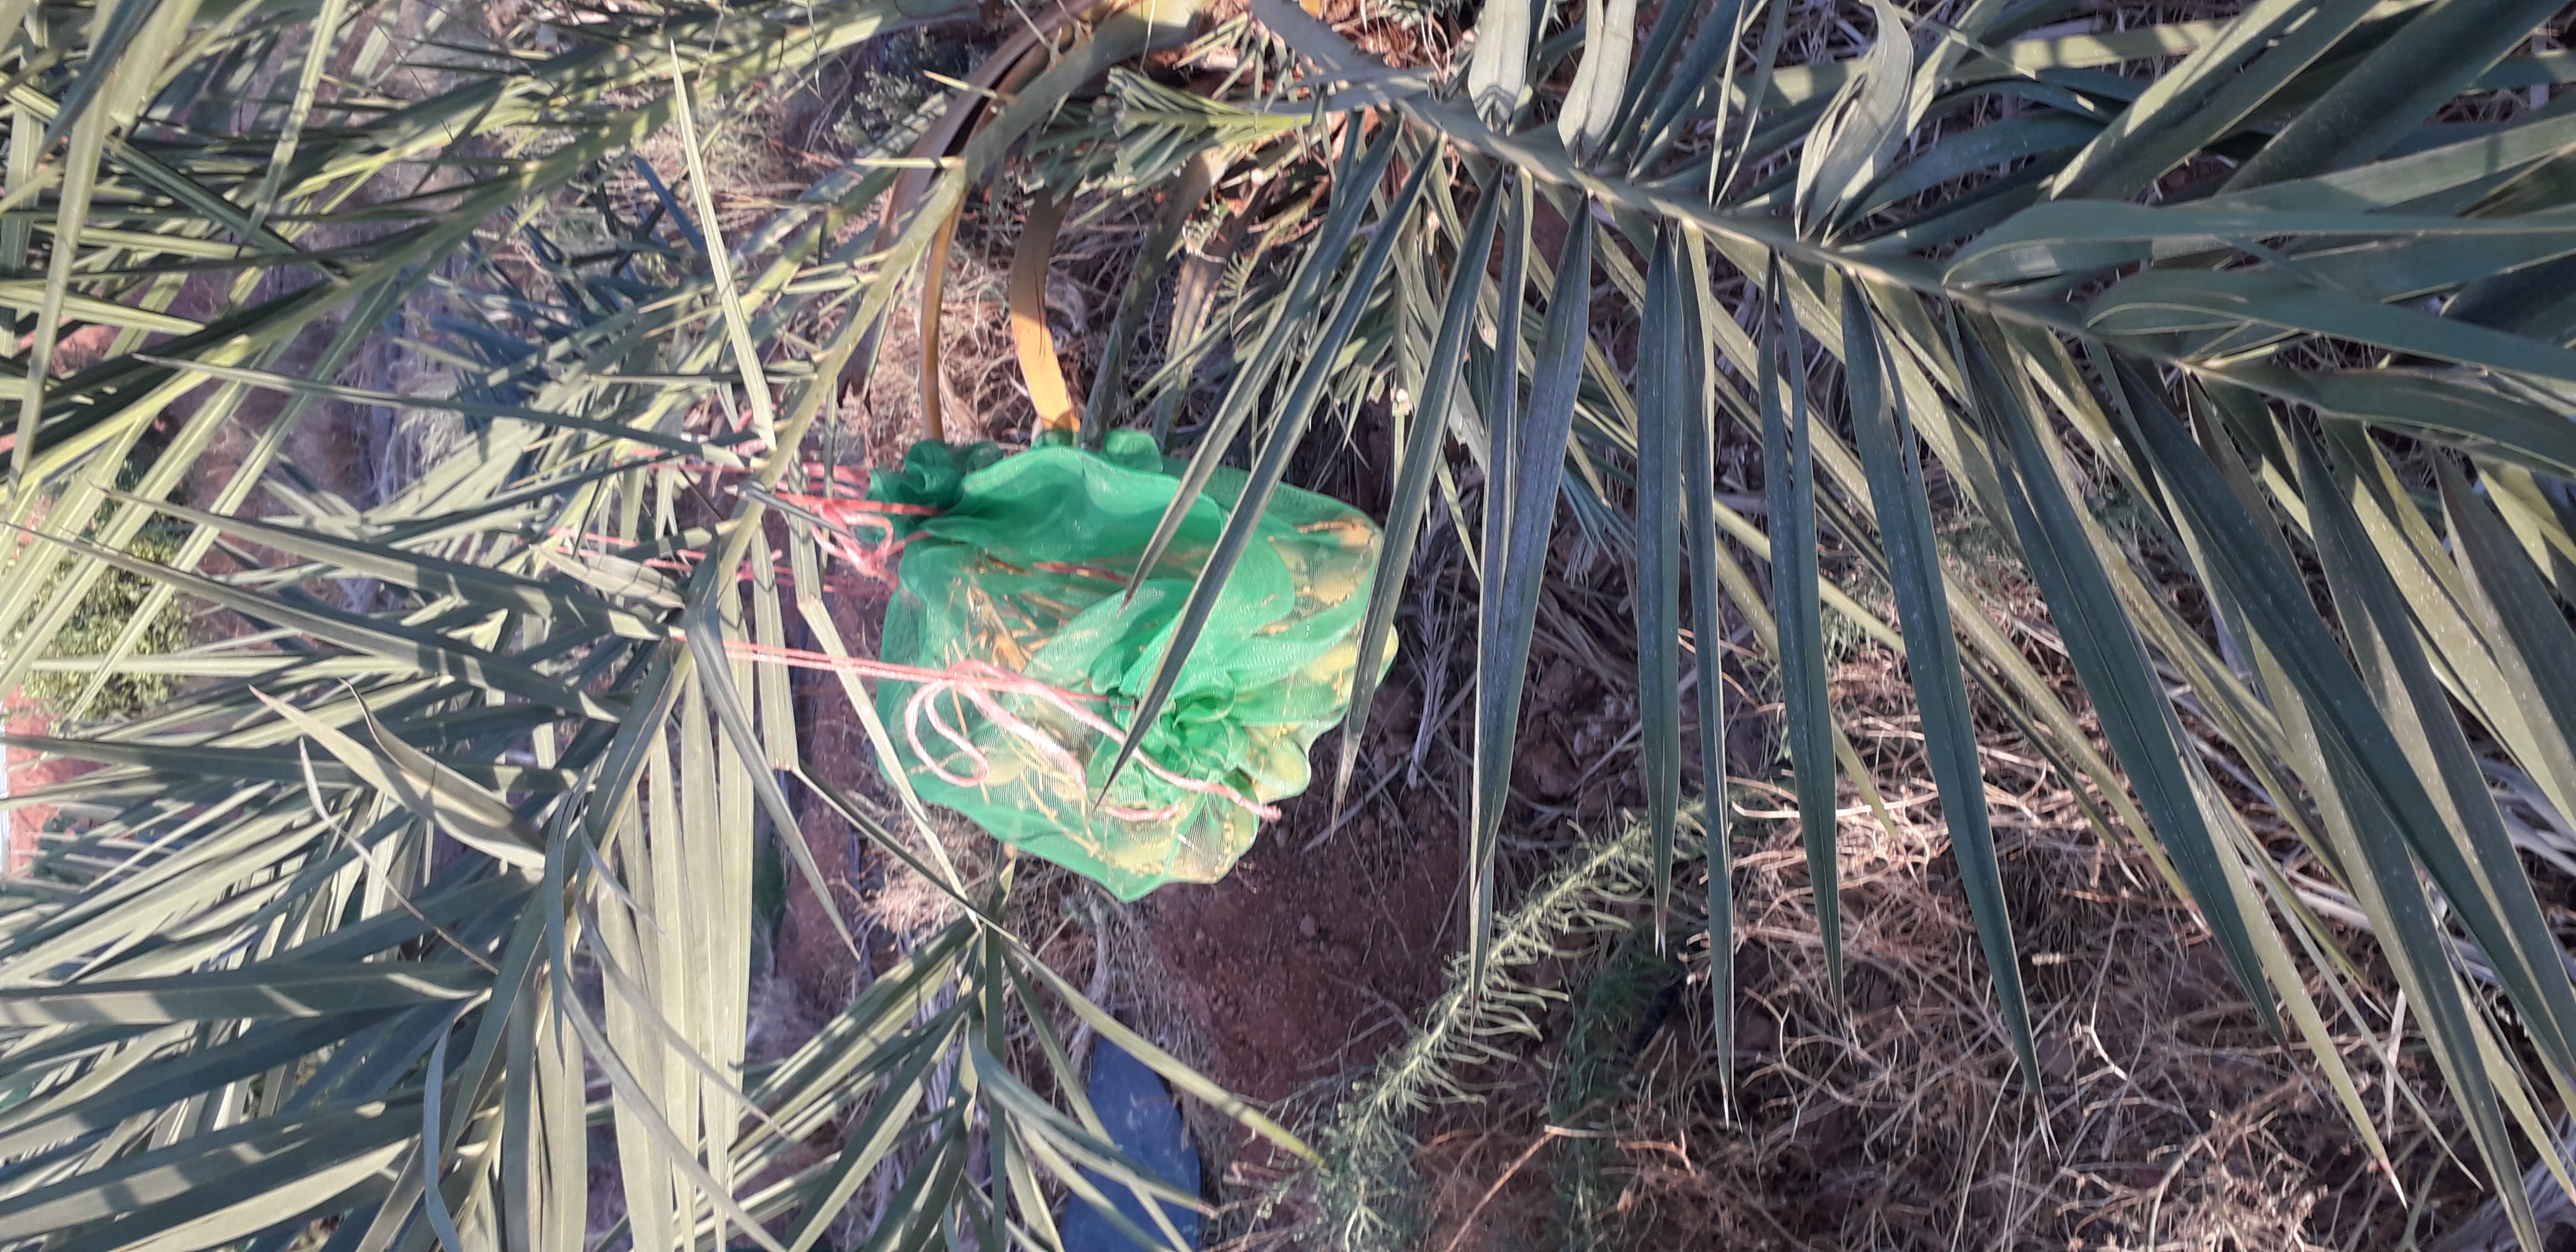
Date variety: Boumajhoul